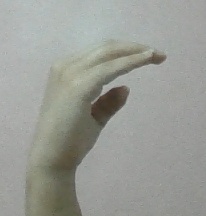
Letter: jeem